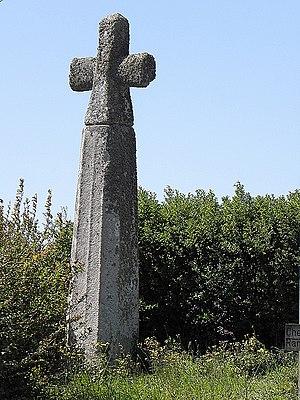
Stèle christianisée et inscrite à l'inventaire supplémentaire des monuments historiques dite Kroaz-Méan en Plougoulm (29).
Cet article recense une partie des monuments historiques du Finistère, en France.